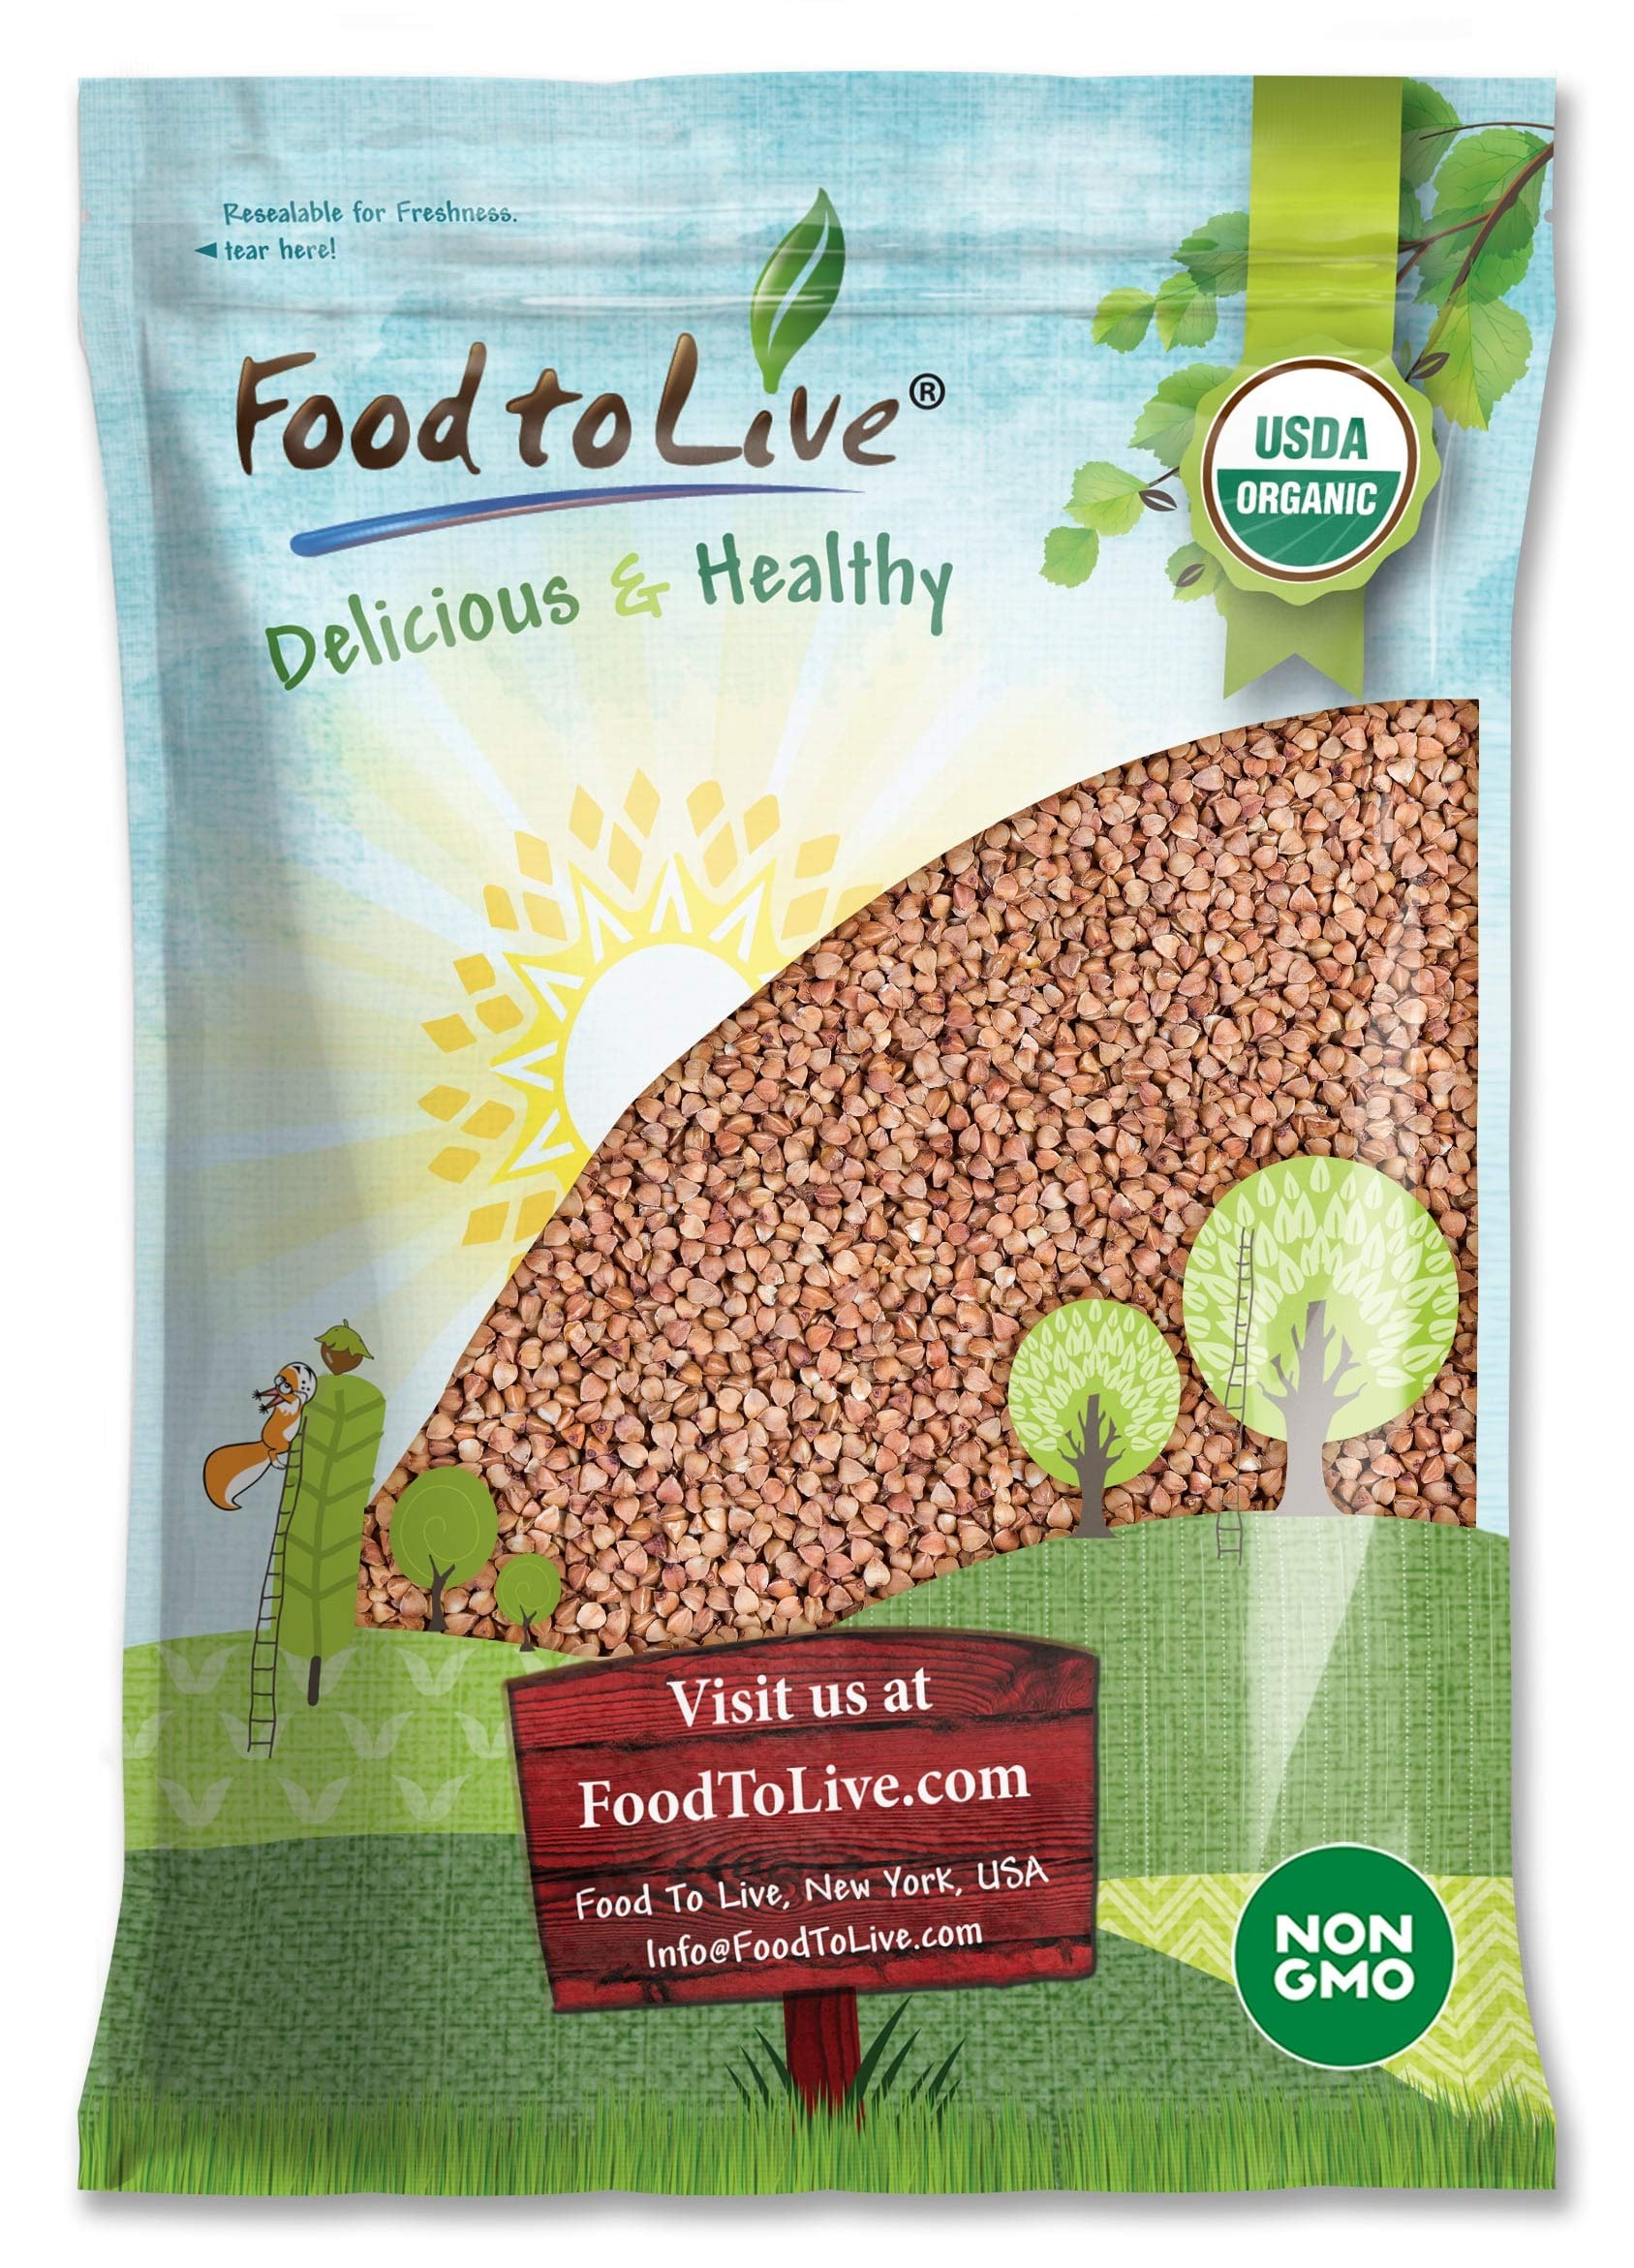
Item Name: Food to Live Organic Buckwheat Kasha, 8 Pounds - Grechka, Toasted Whole Groats, Non-GMO, Kosher, Sirtfood, Bulk
Bullet Point 1: ✔️ LOW IN CALORIES: A cup of cooked organic kasha has only 155 calories. It’s filling and rich in essential nutrients.
Bullet Point 2: ✔️ GLUTEN-FREE & NON-GMO: Food To Live Organic Buckwheat Kasha is a certified organic product with no gluten.
Bullet Point 3: ✔️ DELICIOUS GRAIN: The flavor of buckwheat is amazing and unique. Use it as a substitute for other whole grains.
Bullet Point 4: ✔️ SOURCE OF IRON & MANGANESE: Organic kasha contains lots of minerals, including calcium, selenium, and magnesium.
Product Description: Organic buckwheat kernels are usually considered whole grains, but they are actually seeds. Organic kasha is actually hulled and roasted buckwheat kernels. The taste of organic buckwheat is rich, a little bit nutty. As it’s much more flavorful than many whole grains, you can use it as a substitute in recipes. The main organic buckwheat benefits come from the fact that it’s nutritious and low in calories. This combination makes it a perfect choice for a weight management diet. Many athletes also love organic kasha because it gives them protein and fiber without fat. Buckwheat nutrition value is rather high compared to whole grains. One cup of cooked organic kasha will provide you with: - B vitamins - Vitamin K - Vitamin E - Calcium - Manganese - Phosphorus - Magnesium - Zinc - Iron - Copper - Selenium One of the great things about organic buckwheat kernels is that you don’t have to pre-soak them before cooking. Of course, you can do this, but they soak up water so effectively that in a few hours groats will be all but cooked even before you turn on the heat. This will make them mushy by the time you are actually finished cooking. You can enjoy organic kasha in many ways. Use it as a breakfast cereal or as an ingredient in a delicious main dish, cooked pilaf-style. You can mill grains into buckwheat flour and enjoy making organic buckwheat crepes and pancakes. They taste incredible and are lower in calories than wheat products. Organic buckwheat kernels are also safe to use in any gluten-free baking project. WARNING: Consuming this product can expose you to chemicals including Acrylamide, which is known to the State of California to cause cancer and birth defects or other reproductive harm. For more information go to www.P65Warnings.ca.gov/food
Value: 128.0
Unit: Ounce

Price: 50.81